Women's suffrage in New Jersey

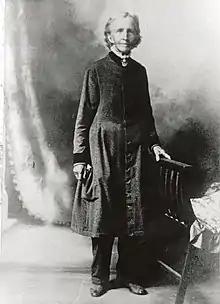
Susan Pecker Fowler

In December 1866, Stone and Blackwell encouraged the formation of the Vineland Equal Suffrage Association, which supported both women's and African-American suffrage. The next year, in November, the New Jersey Woman Suffrage Association (NJWSA) was formed in Vineland with Lucy Stone as a leader. Vineland was very much a hotbed of political activity at the time. In early 1867, Stone and Antoinette Brown Blackwell created a petition to send to the New Jersey legislature to remove the words "white male" from the voting qualifications in the state constitution. Stone also testified in front of a legislative committee on universal suffrage for both black people and women. Her speech was published and shared throughout the state.